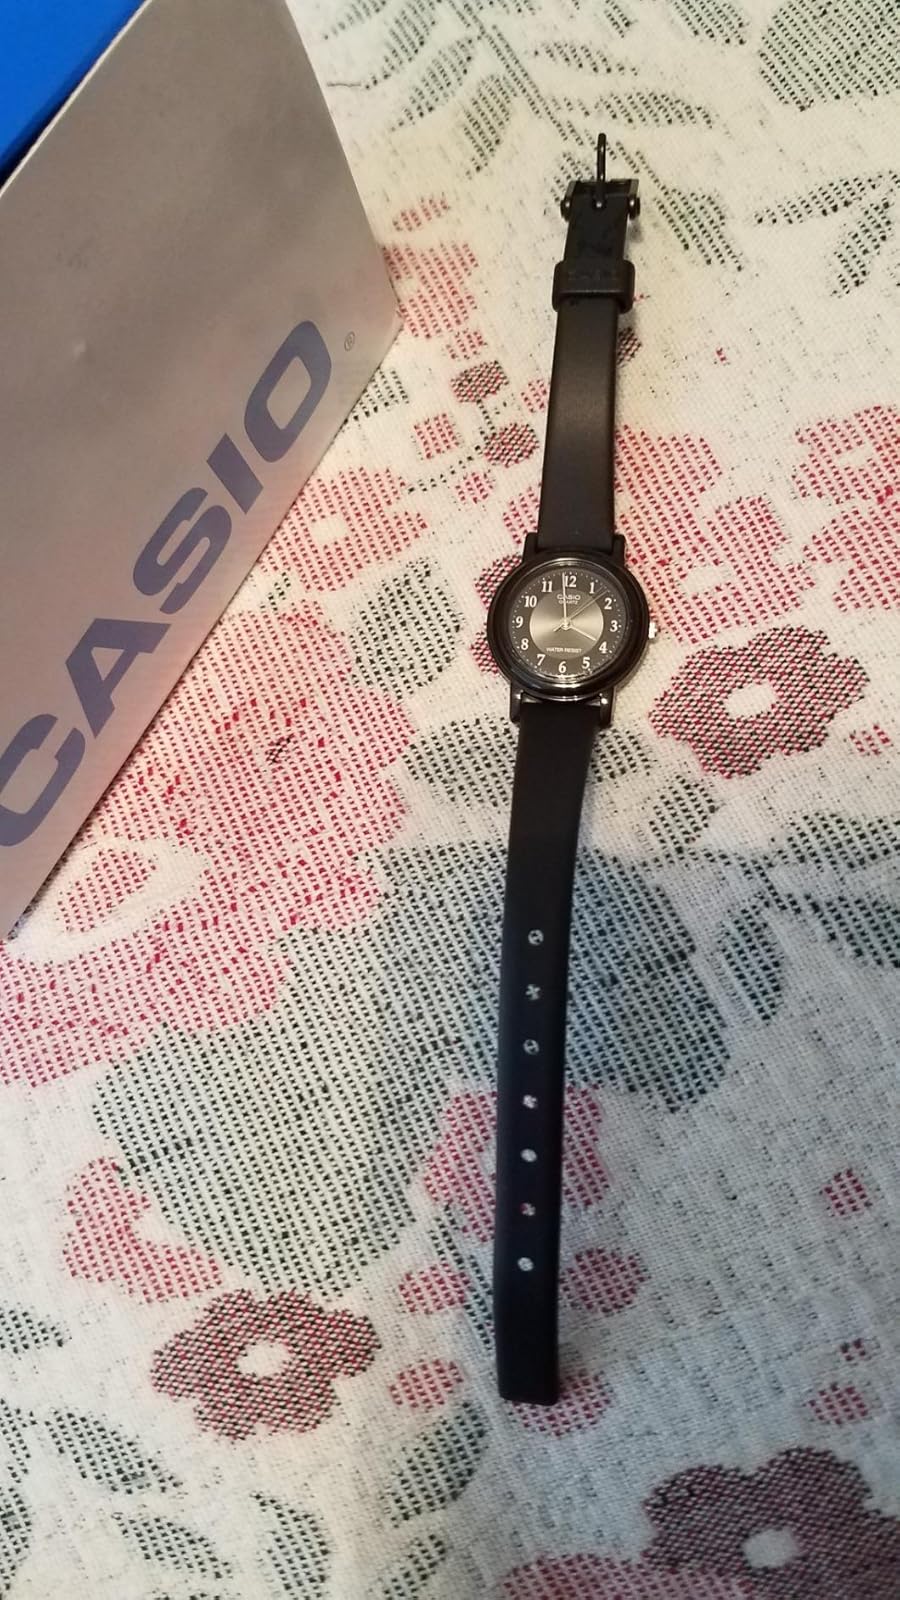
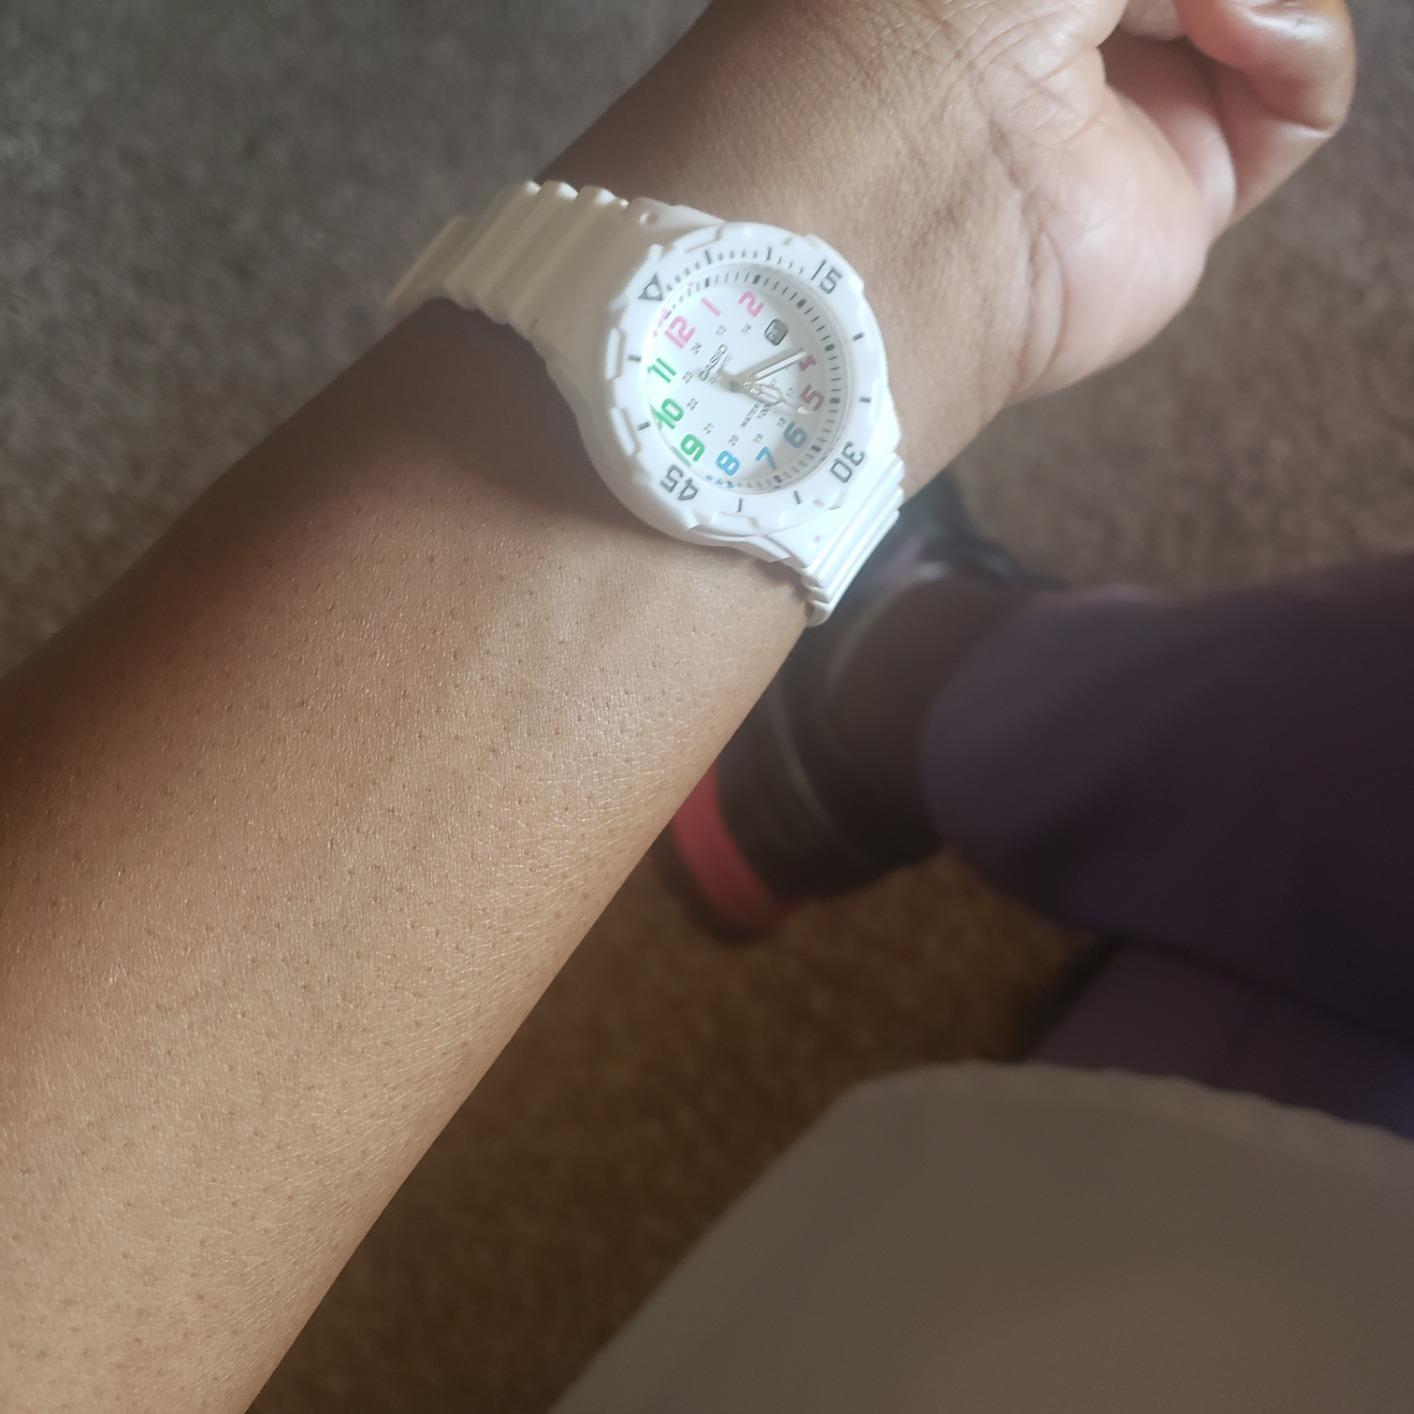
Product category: accessories_watch
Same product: no